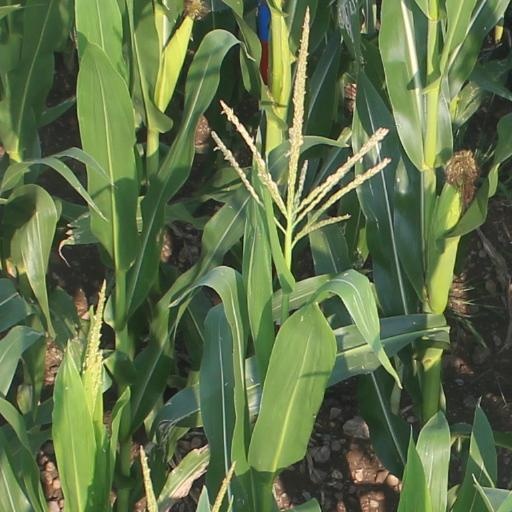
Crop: maize; corn